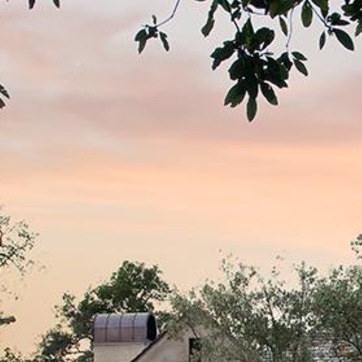
Material: sky